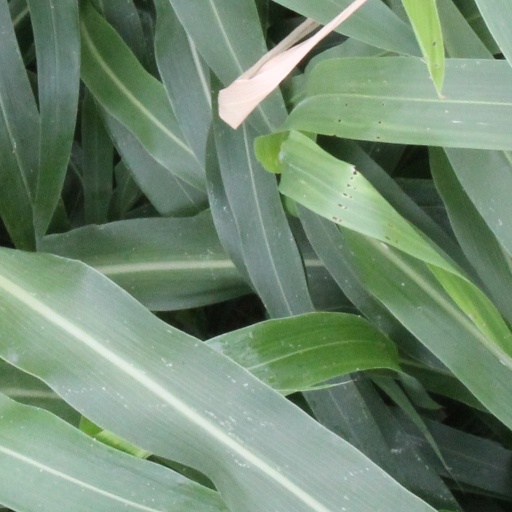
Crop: sorghum